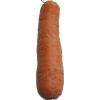
Label: Carrot 1